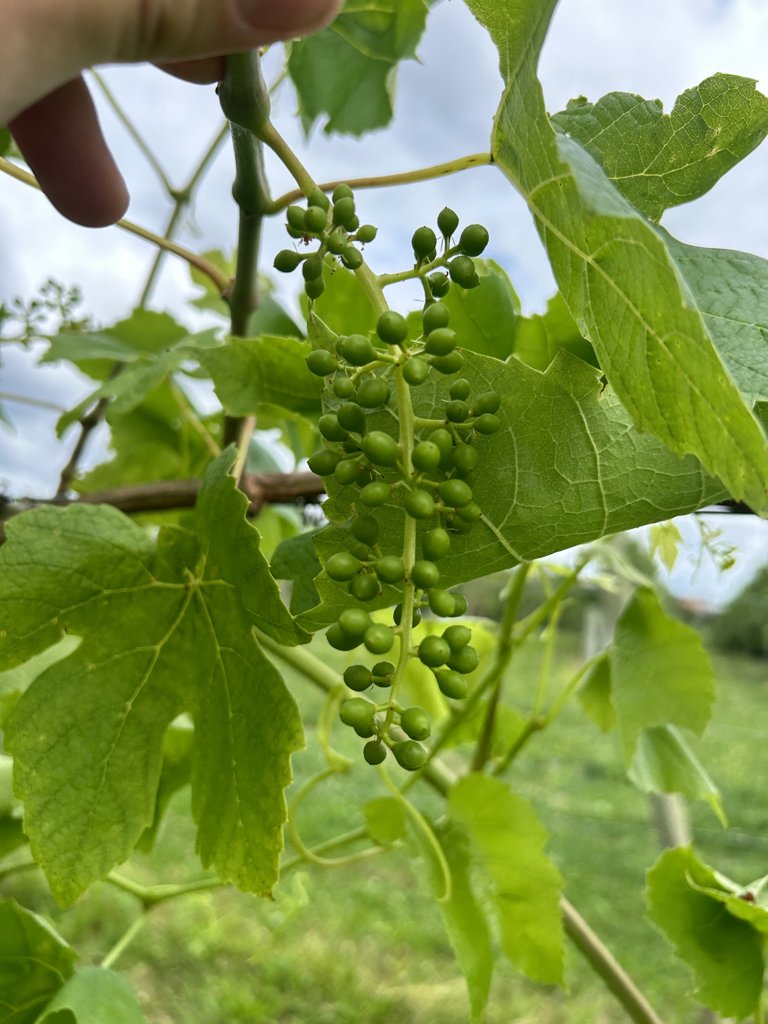
Berries visible: 82
Grape clusters: 1